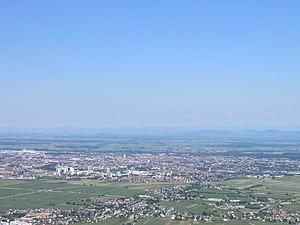
Vue depuis les trois châteaux d'Husseren-les-Châteaux (Haut-Rhin, France).